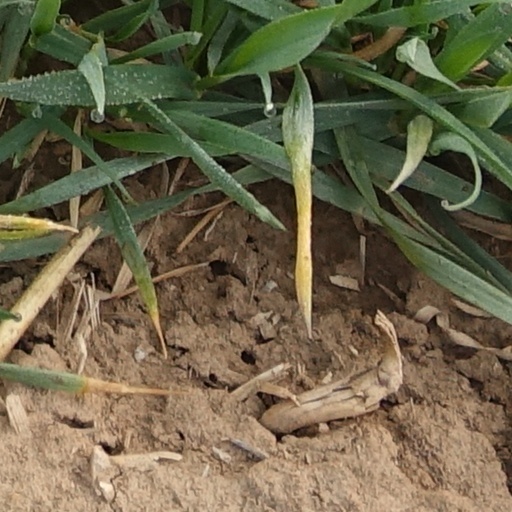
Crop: wheat